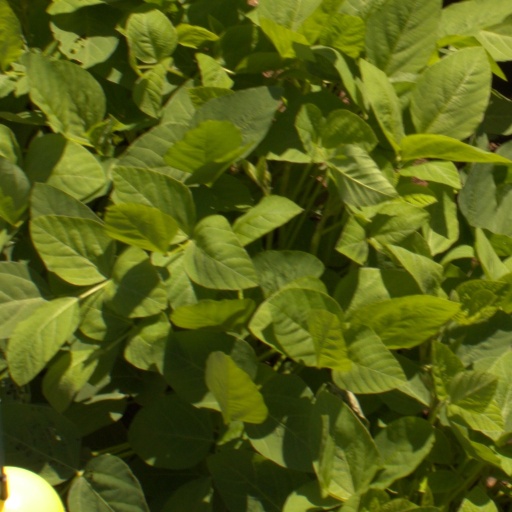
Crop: soybean